Birmingham City University

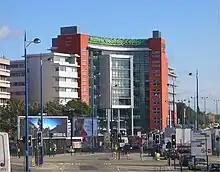
Birmingham Metropolitan College, one of the university's partner institutions

It is also home to the Royal Birmingham Conservatoire, an international conservatoire and junior school and a major concert venue for many of Birmingham's principal concert promoters and organisations, hosting over 300 events annually. Their Junior Department provides tuition to over 200 young musicians aged 3 to 18 in classical music, chamber music, North Indian music and jazz. Birmingham School of Acting founded in 1936, merged with the university in 2005, and in September 2017 it merged to become part of the Conservatoire. The school is based in purpose-built facilities within the City Centre campus at Millennium Point which include 11 studios. Alongside its undergraduate programmes in Acting, Stage Management and Applied Theatre, the school offers specialist postgraduate programmes in Professional Voice Practice and an MFA in Acting: The British Tradition.